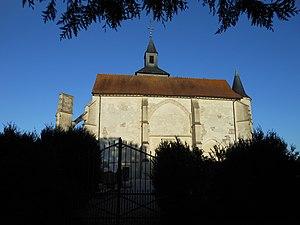
Église Saint-Ferréol, (Classé, 1931) This building is indexed in the Base Mérimée, a database of architectural heritage maintained by the French Ministry of Culture,
Cet article recense les monuments historiques de l'Aube, en France.
L'église Saint-Ferréol est une église située à Villeret, en France.
Villeret est une commune française, située dans le département de l'Aube en région Grand Est.